Beer in Serbia

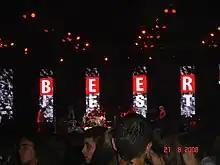
Belgrade Beer Fest in 2008

Started in 2003, Belgrade Beer Fest is held annually over 3–4 days at the foot of Belgrade's Kalemegdan fortress as a showcase event for various beer producers. In addition to domestic and foreign brews at affordable prices, the festival features live music performances each evening. It has quickly grown in size and popularity. On 31 December 2005 British daily "The Independent" named it as one of the worldwide events to visit in 2006.